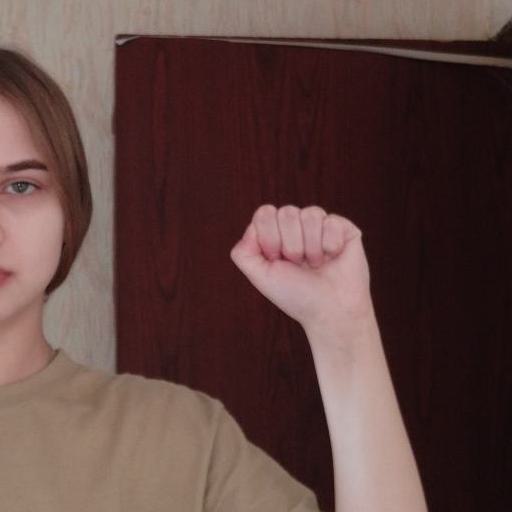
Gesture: fist